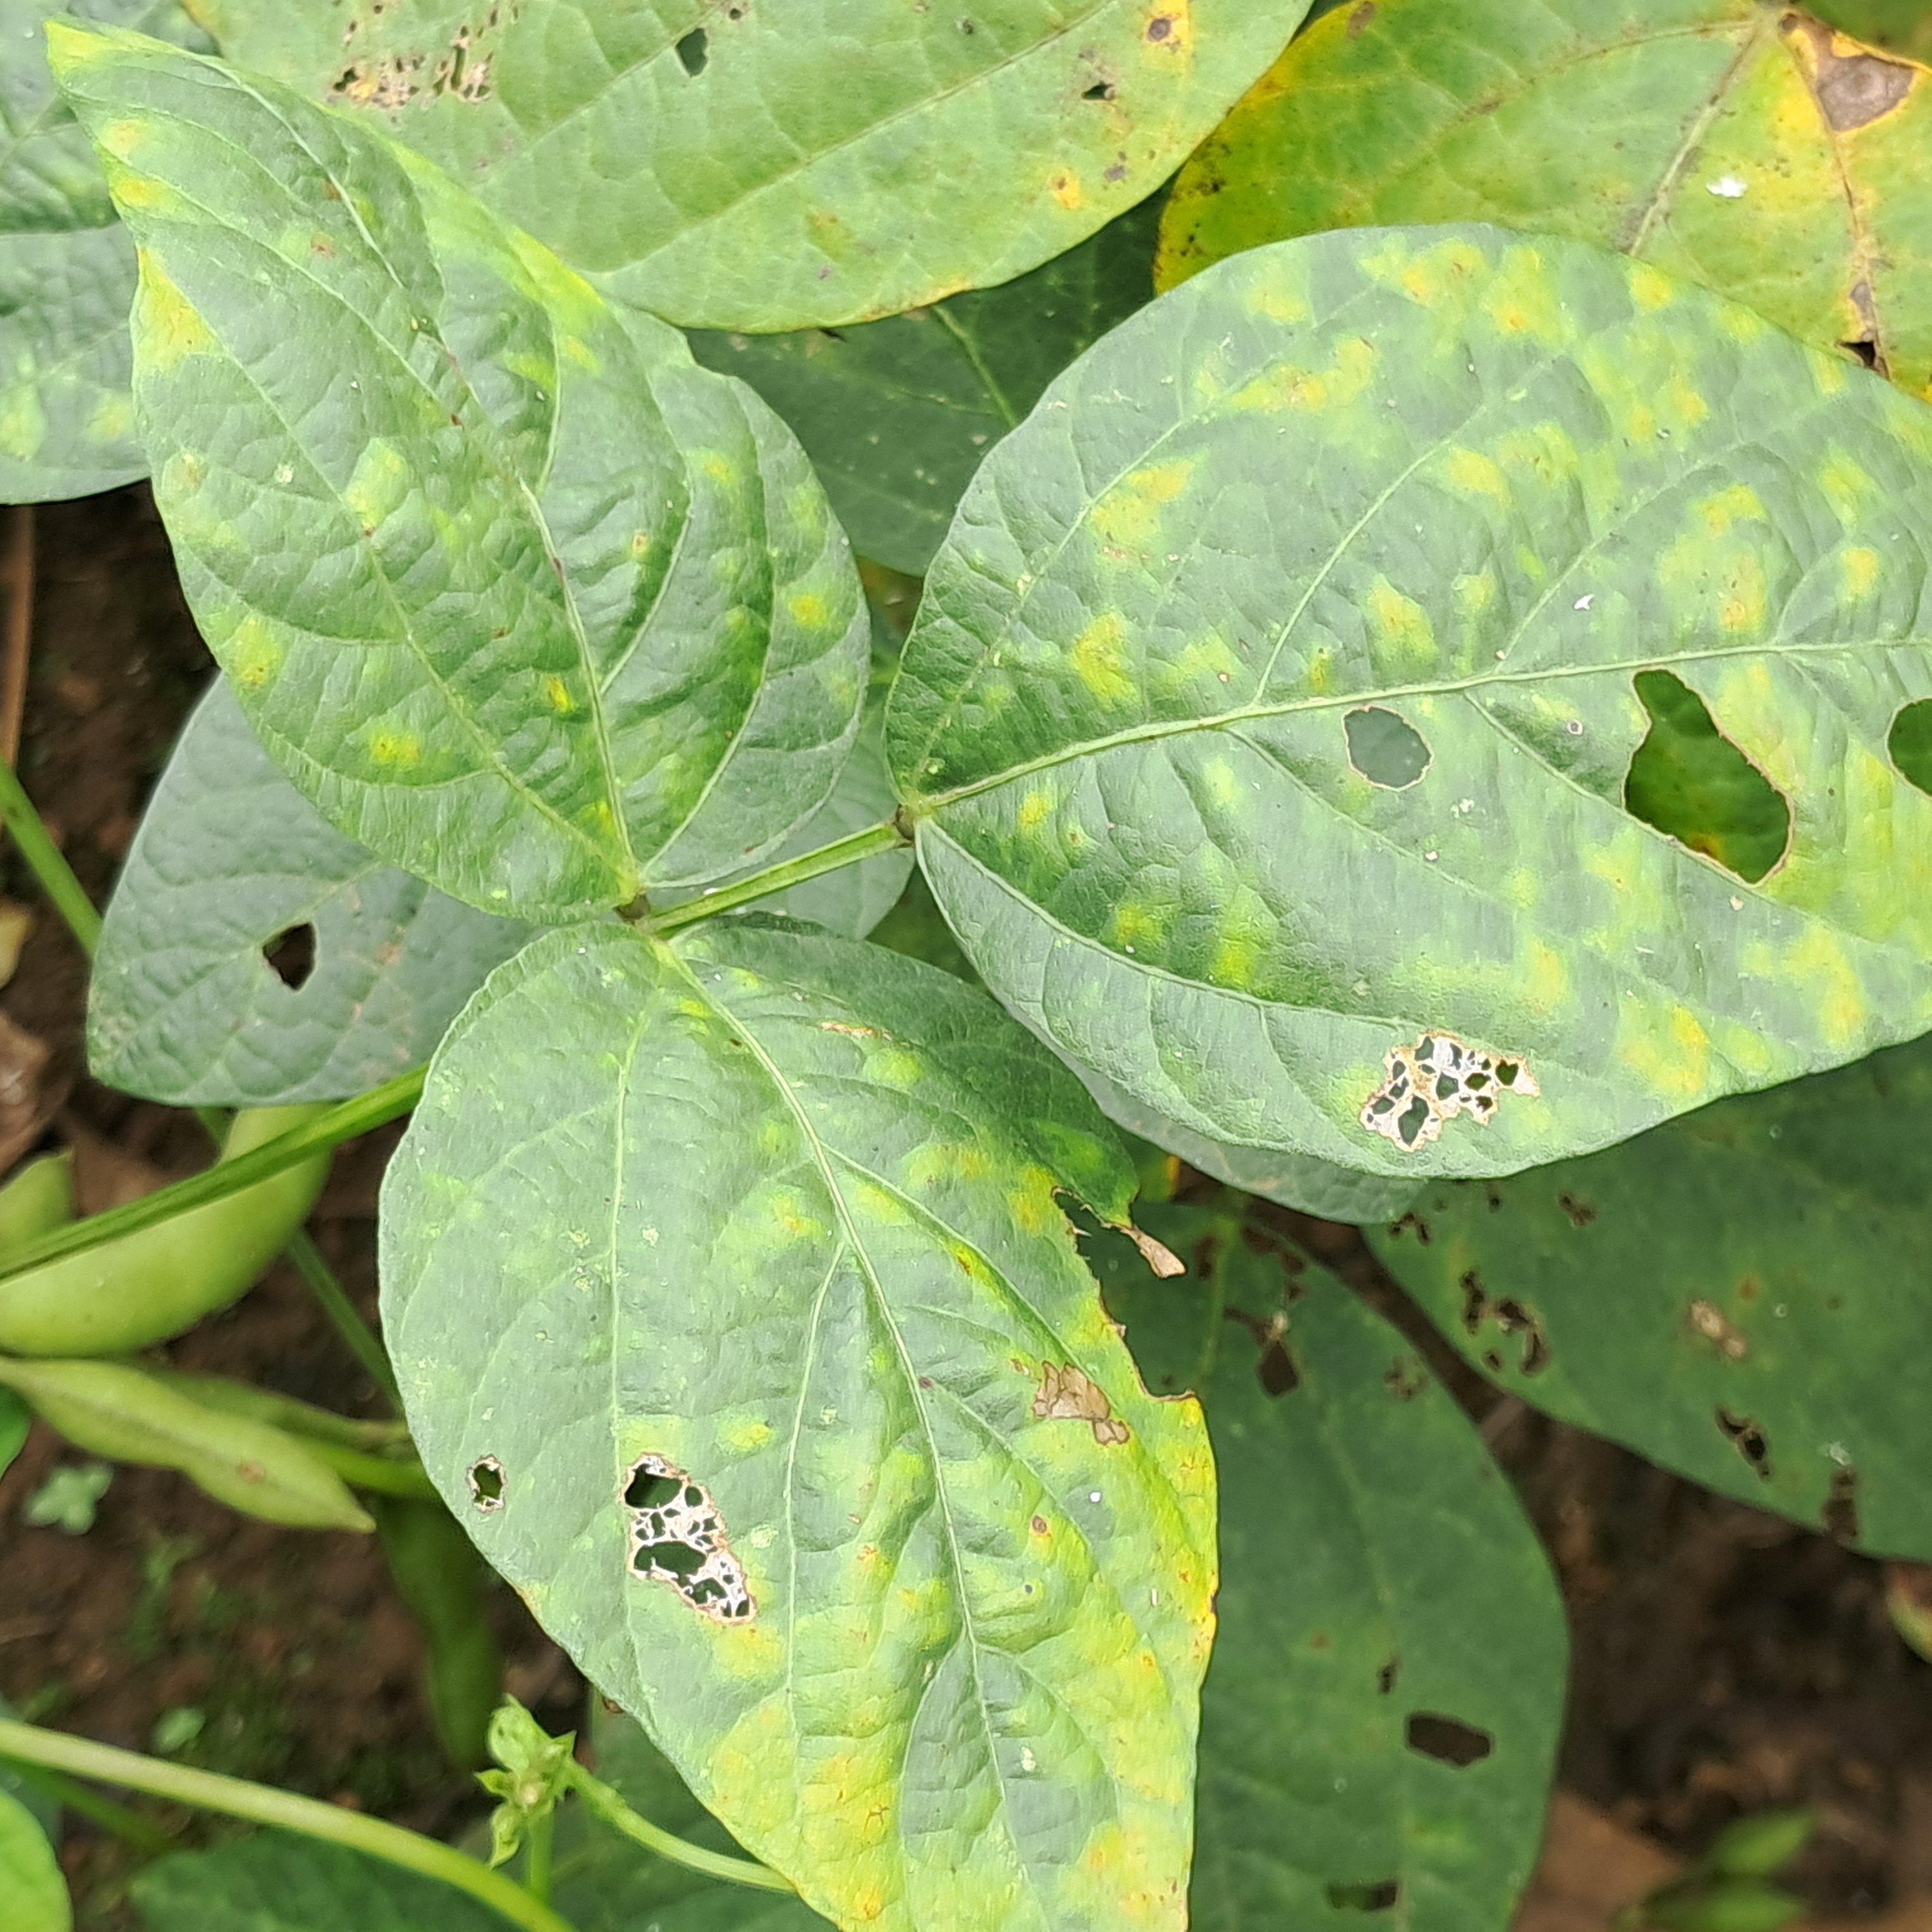
Label: Mosaic